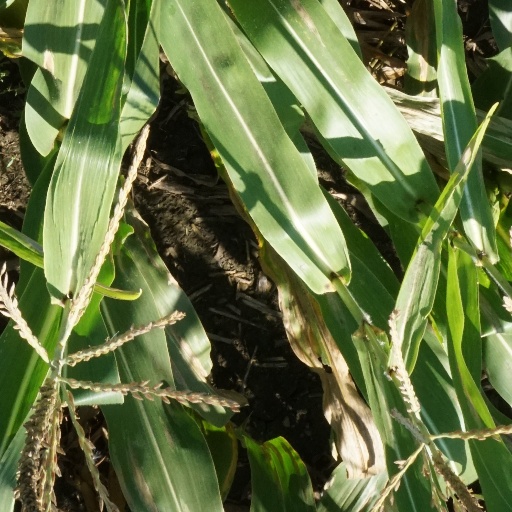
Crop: maize; corn